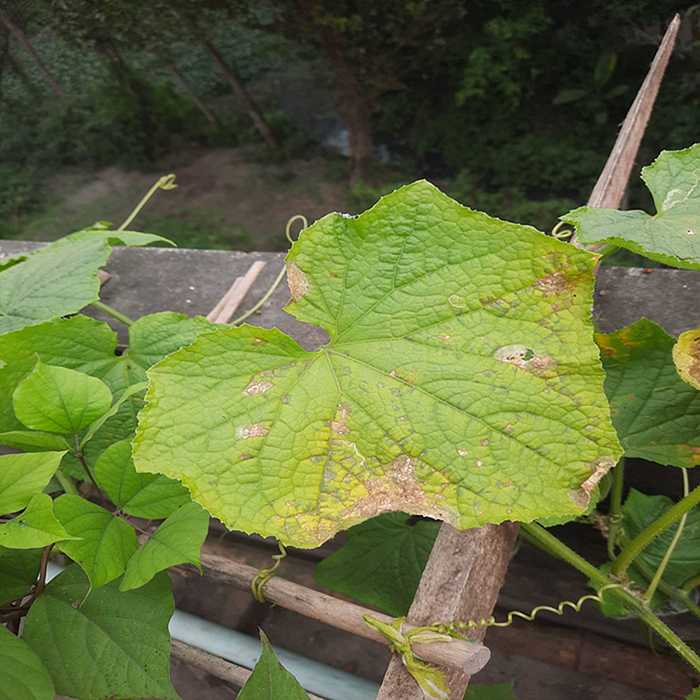
Plant: Cucumber
Label: Anthracnose lesions